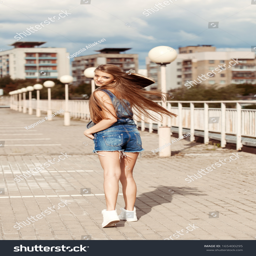
a young woman walking on street and holding skateboard behind her head .